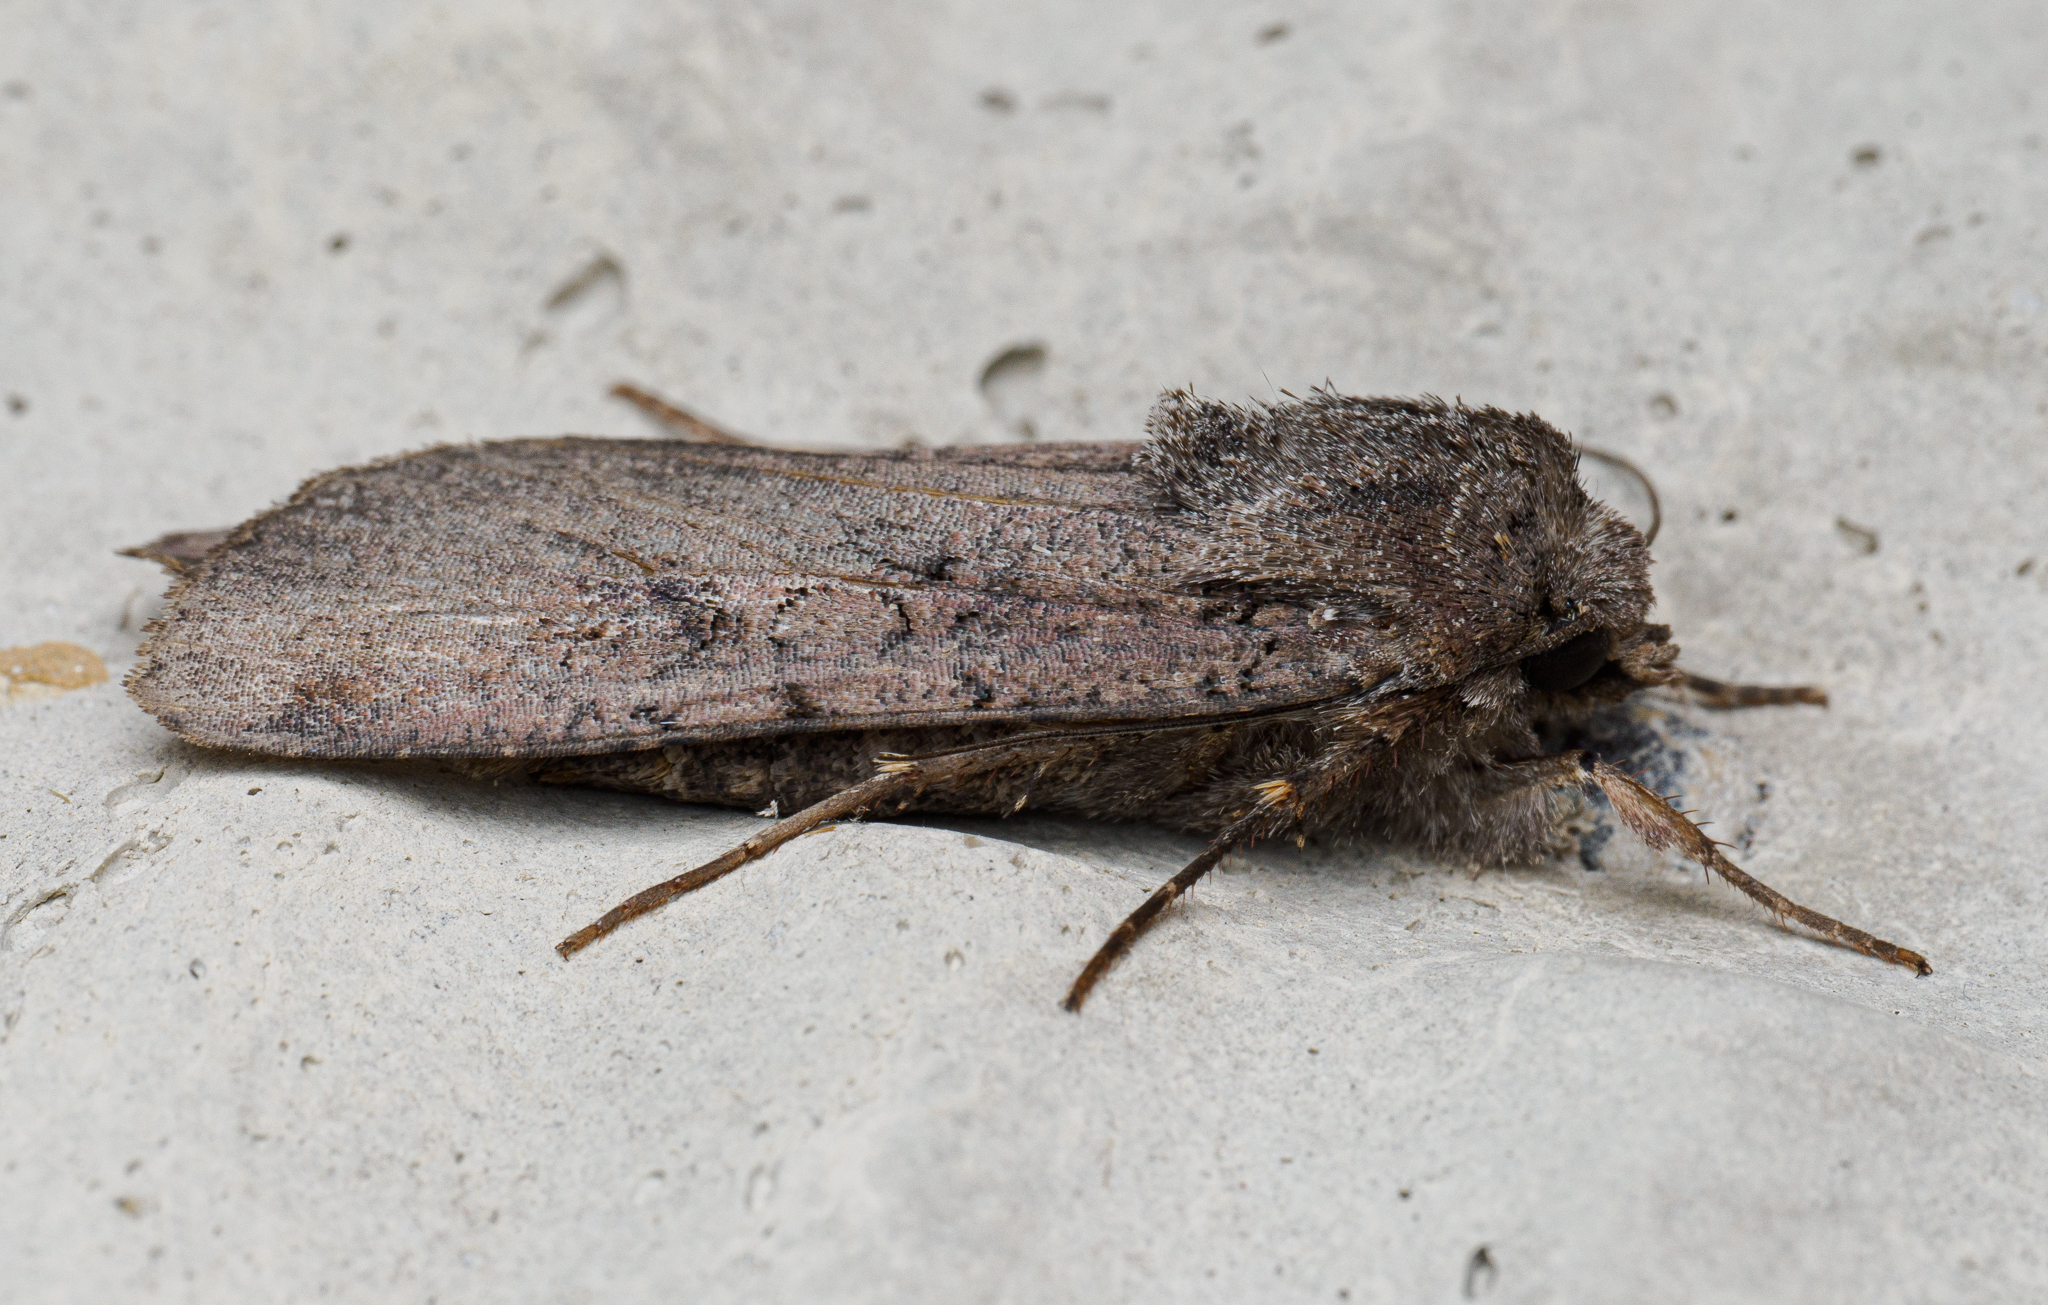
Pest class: cutworms